Aerocar

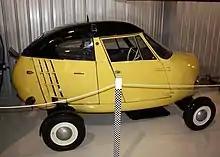
1954 Taylor Aerocar Serial Number 3 registered as N101D

"N101D" (1954) is owned by Greg Herrick's Yellowstone Aviation Inc. It is maintained in flying condition and is on display at the Golden Wings Flying Museum located on the south west side of the Anoka County-Blaine Airport in Minneapolis. This aircraft is featured flying overhead on the cover on the book "A Drive In the Clouds" by Jake Schultz. In December 2011, N101D was being offered for sale at an asking price of USD1.25 million.